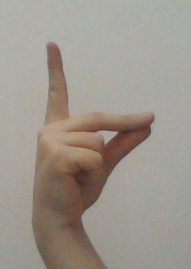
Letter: ta